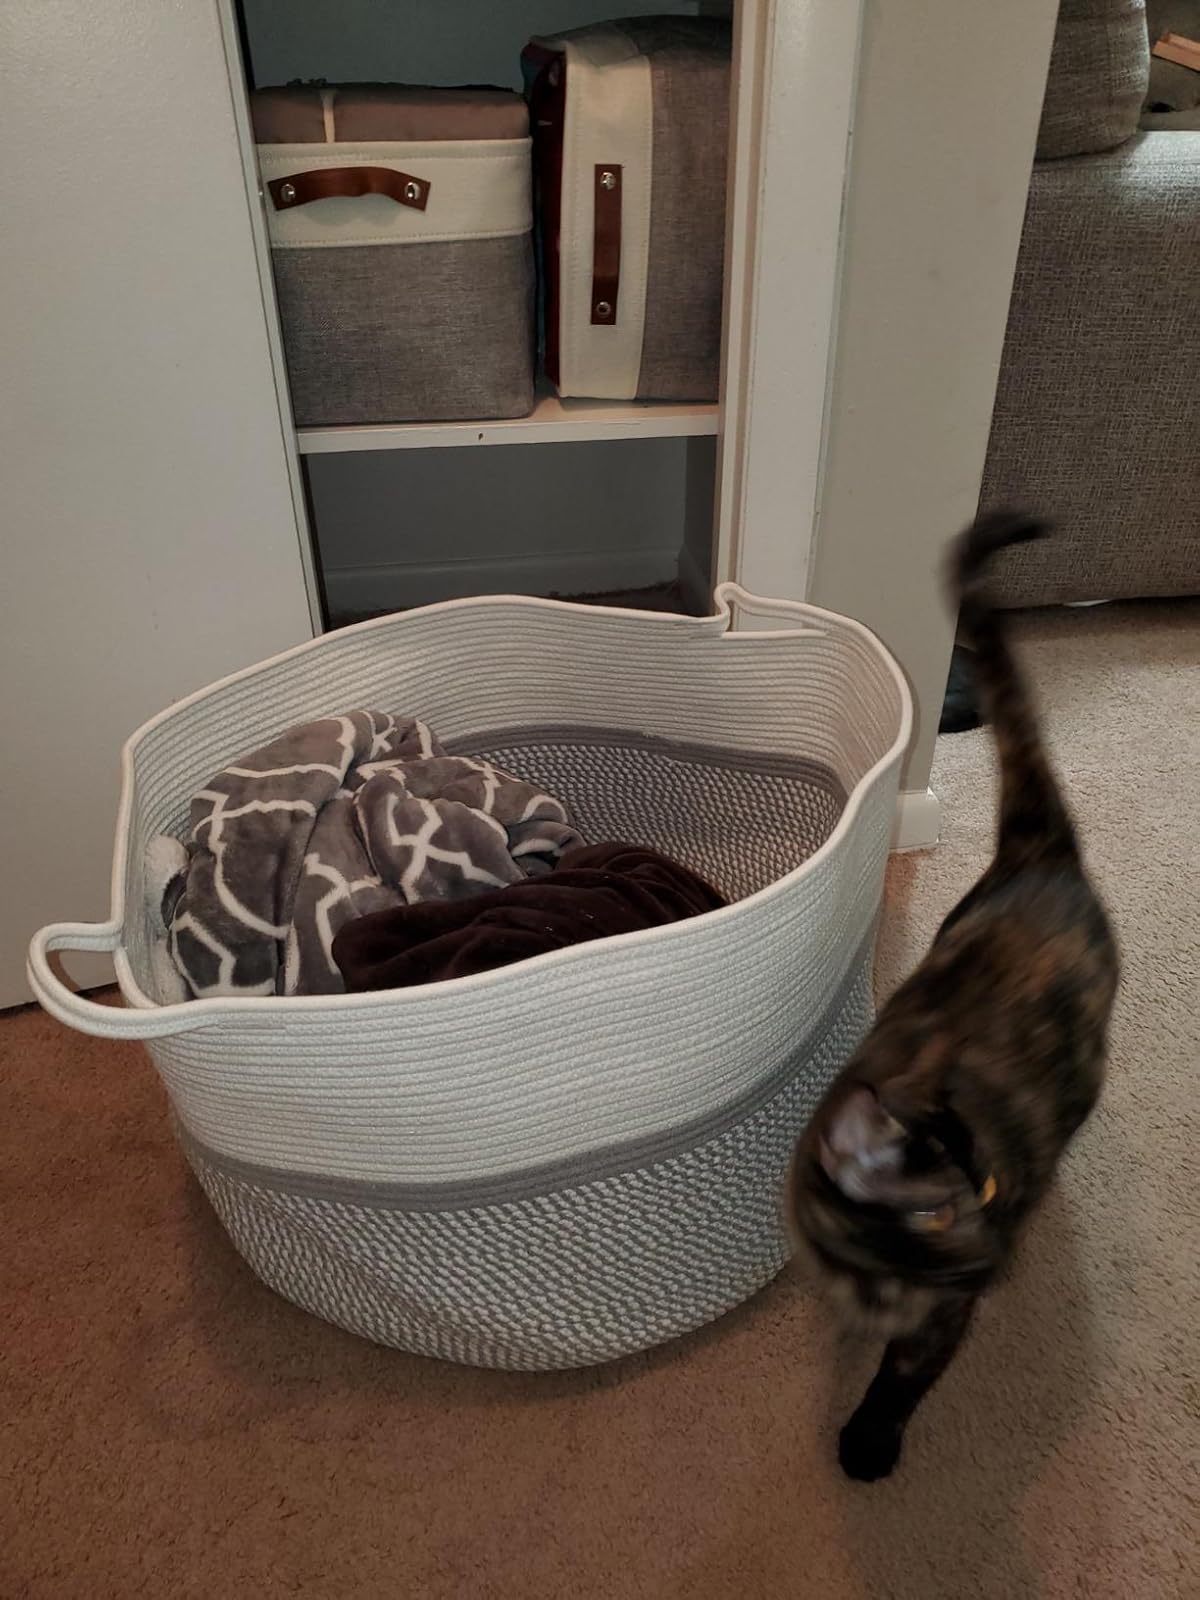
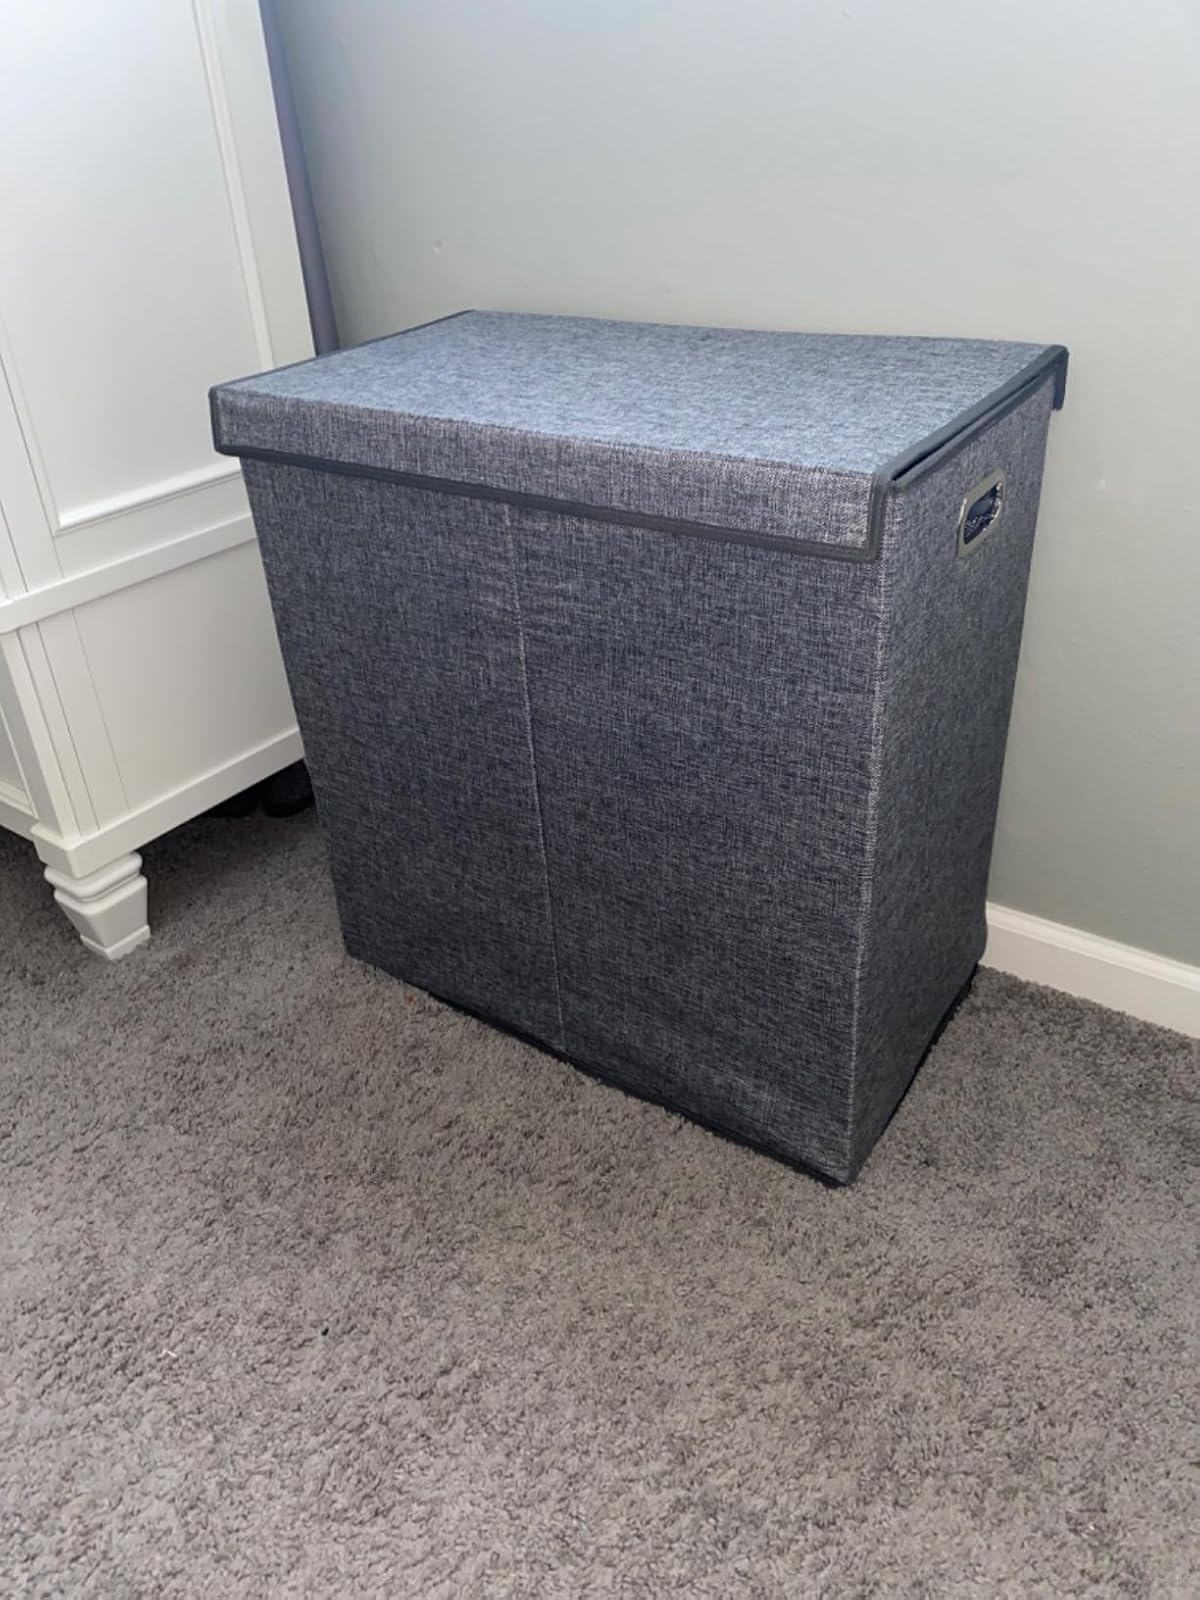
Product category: items_hamper
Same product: no